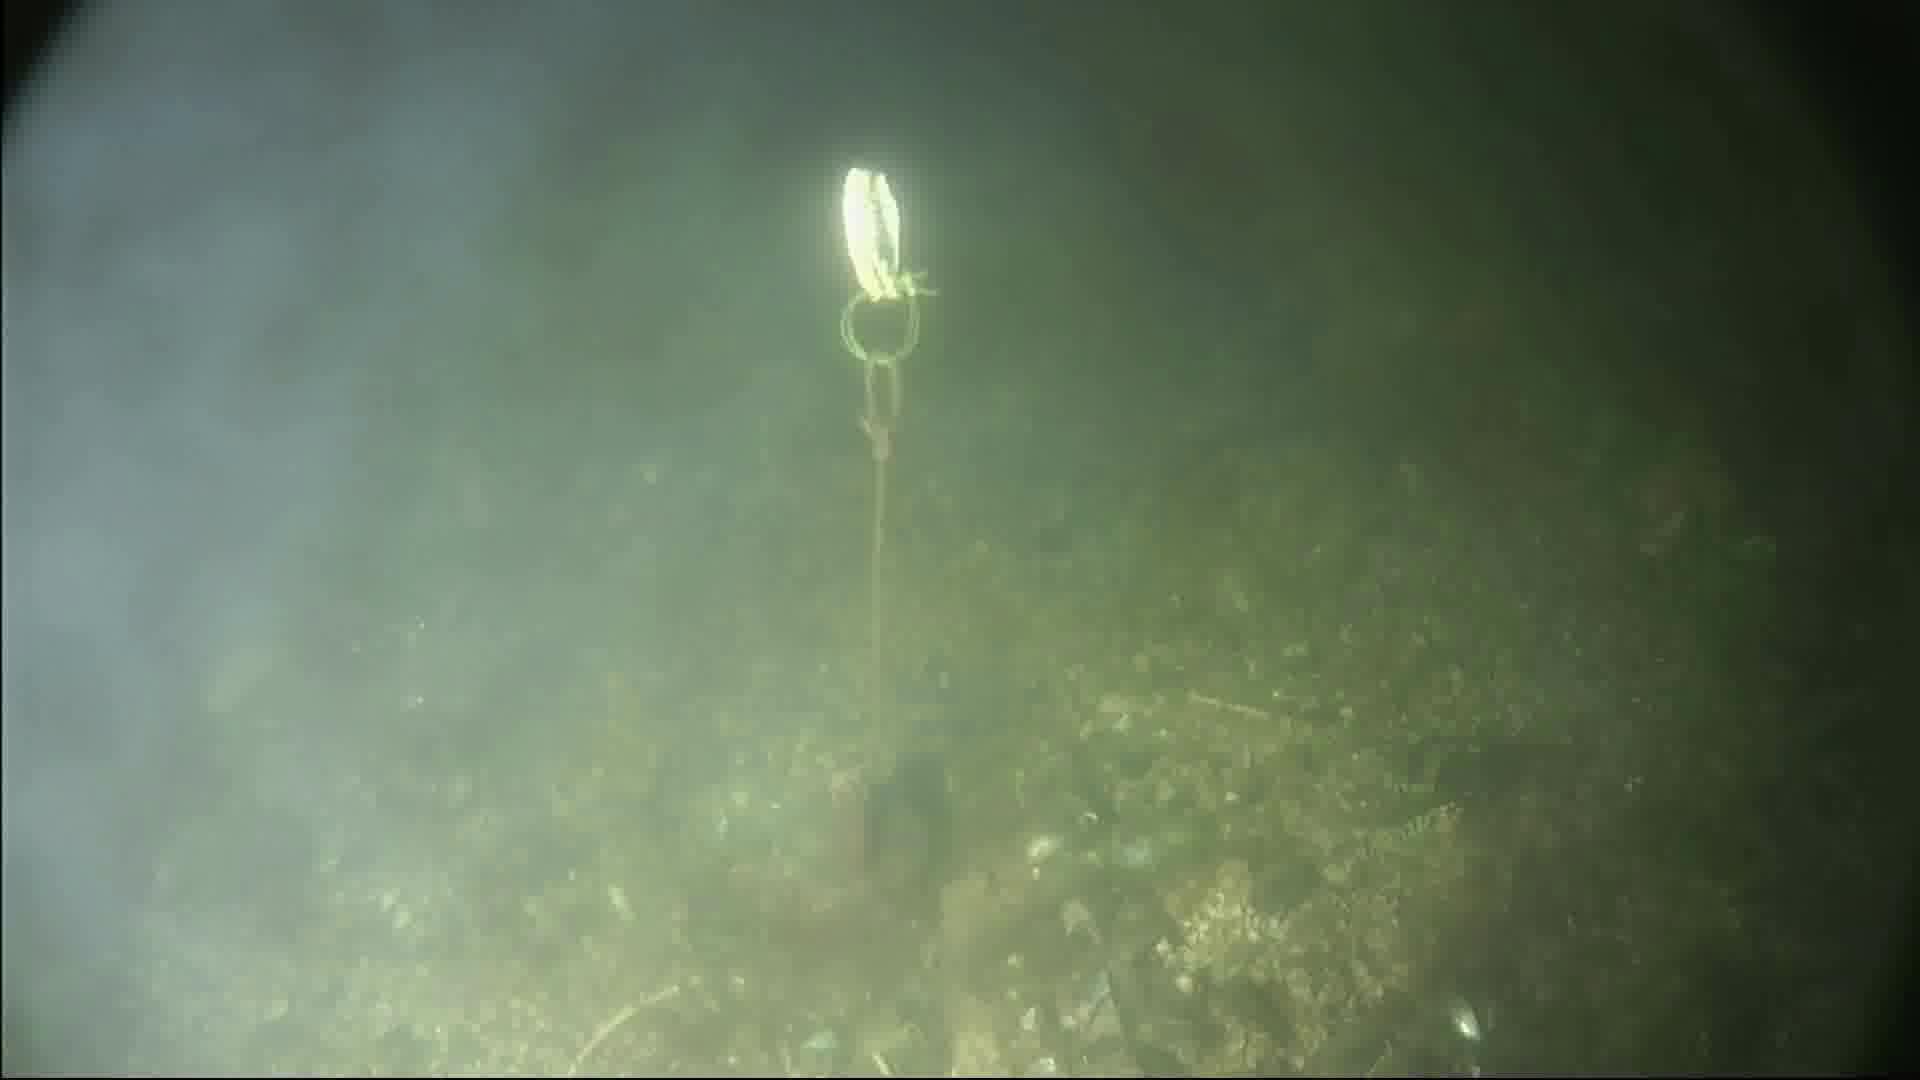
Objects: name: crab